Celeste Katz

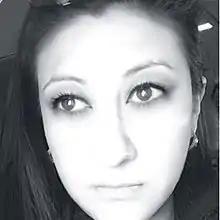
Celeste Katz in 2016.

Celeste Katz Marston is a correspondent for WBAI FM New York radio.